Insulator (electricity)

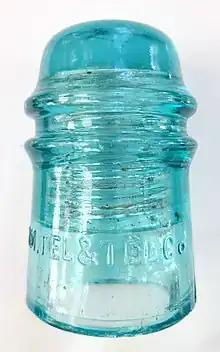
Pin-type glass insulator for long-distance open-wire transmission for telephone communication

Conductors for overhead high-voltage electric power transmission are bare, and are insulated by the surrounding air. Conductors for lower voltages in distribution may have some insulation but are often bare as well. Insulating supports are required at the points where they are supported by utility poles or transmission towers. Insulators are also required where wire enters buildings or electrical devices, such as transformers or circuit breakers, for insulation from the case. Often these are bushings, which are hollow insulators with the conductor inside them.